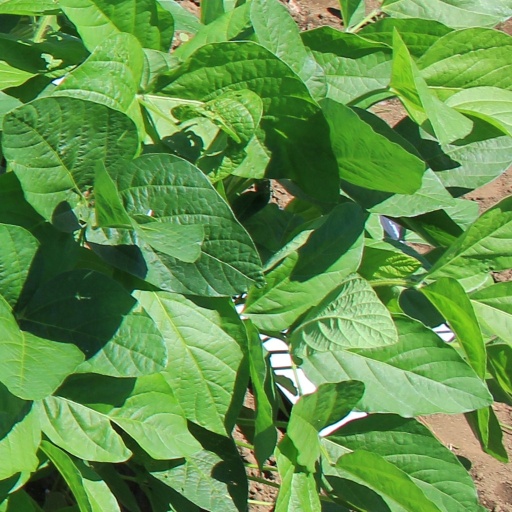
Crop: soybean